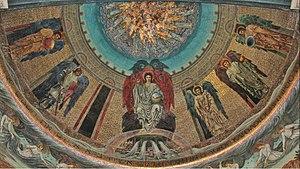
L'église San Paolo dentro le Mura est une église romaine de culte anglican située dans le rione de Castro Pretorio sur la via Nazionale.